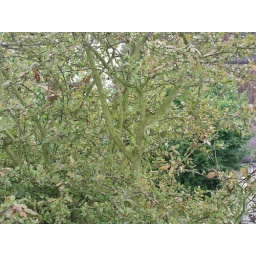
2010-08-02 tree in front of Omi's balcony